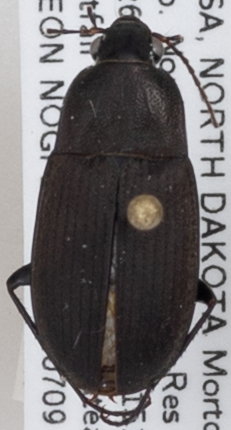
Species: Chlaenius tomentosus
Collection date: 2019-07-09
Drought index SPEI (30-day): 0.17
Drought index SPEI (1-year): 1.28
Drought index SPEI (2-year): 1.13